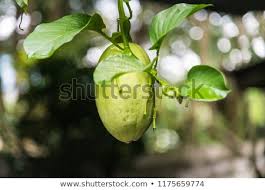
Label: others